Memorial Day

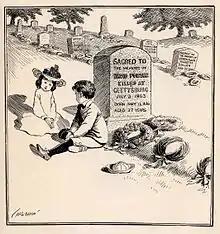
"On Decoration Day" Political cartoon c. 1900 by John T. McCutcheon. Caption: "You bet I'm goin' to be a soldier, too, like my Uncle David, when I grow up."

By the 1880s, ceremonies were becoming more consistent across geography as the GAR provided handbooks that presented specific procedures, poems, and Bible verses for local post commanders to utilize in planning the local event. Historian Stuart McConnell reports: